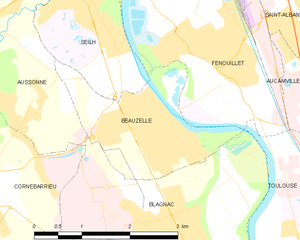
Beauzelle est une commune française située dans le département de la Haute-Garonne, en région Occitanie.